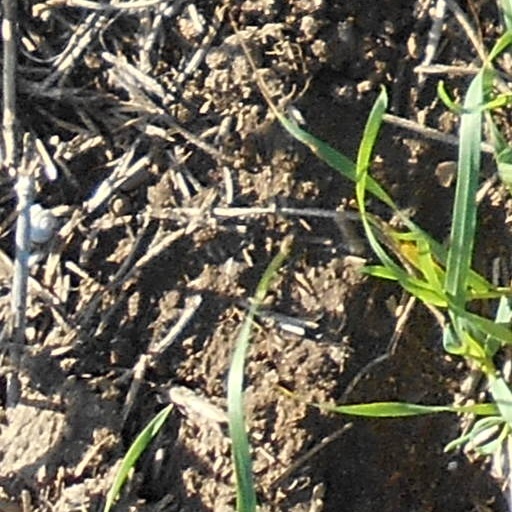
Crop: wheat